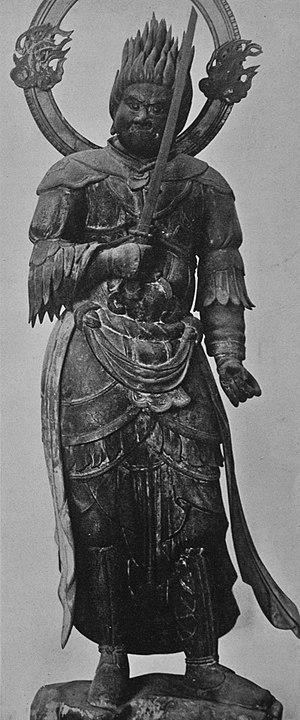
L'introduction du bouddhisme au Japon en provenance du royaume coréen de Baekje au milieu du VIᵉ siècle entraîne une renaissance de la sculpture japonaise. Des moines bouddhistes, des artisans et des lettrés s'installent autour de la capitale dans la province de Yamato et transmettent leurs techniques aux artisans locaux. Tout naturellement, les premières sculptures japonaises des époques Asuka et Hakuhō montrent de fortes influences de l'art continental et se caractérisent d'abord par des yeux en amande, des lèvres en forme de croissant tournées vers le haut et des plis dans les vêtements disposés symétriquement. L'atelier du sculpteur Tori Busshi, fortement influencé par le style des Wei du nord, produit des œuvres qui illustrent ces caractéristiques. La triade de Shaka Nyorai et le Guze Kannon au Hōryū-ji en sont d'excellents exemples. À la fin du VIIᵉ siècle, le bois remplace le bronze et le cuivre. Au début de la dynastie Tang, un plus grand réalisme s'exprime par des formes plus pleines, des fentes longues et étroites pour les yeux, des traits de visage plus doux, des vêtements fluides et embellis avec des ornements tels que des bracelets et des bijoux.